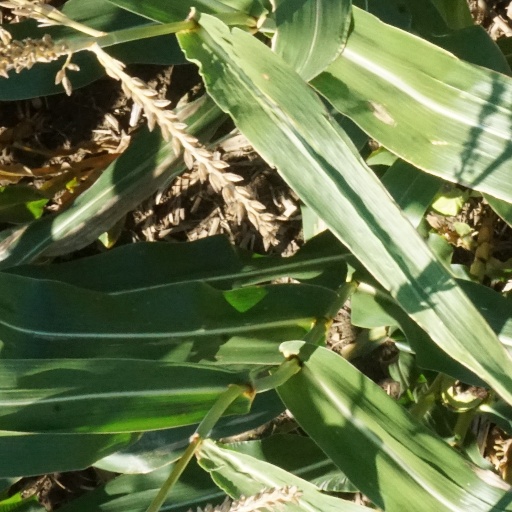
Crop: maize; corn